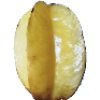
Label: Carambula 1